Hari Shankar Sharma

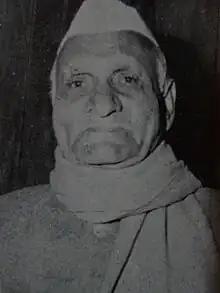

Hari Shankar Sharma (1891–1968) was a Hindi and Urdu poet from Harduaganj, Aligarh, India.